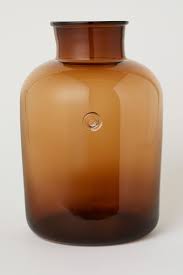
Waste category: glass